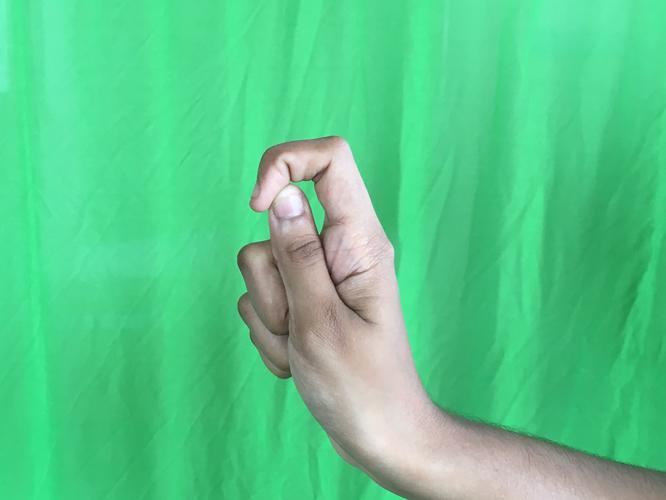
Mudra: Kapith
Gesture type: single_hand